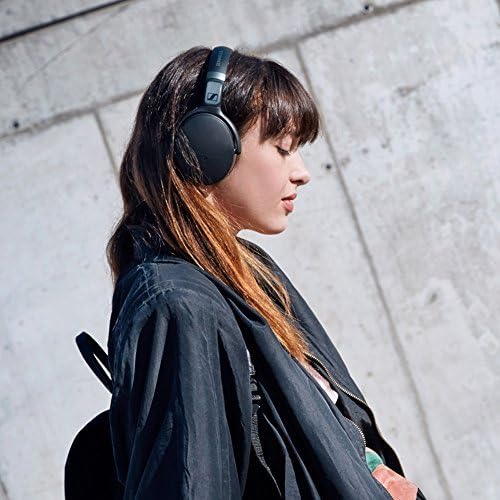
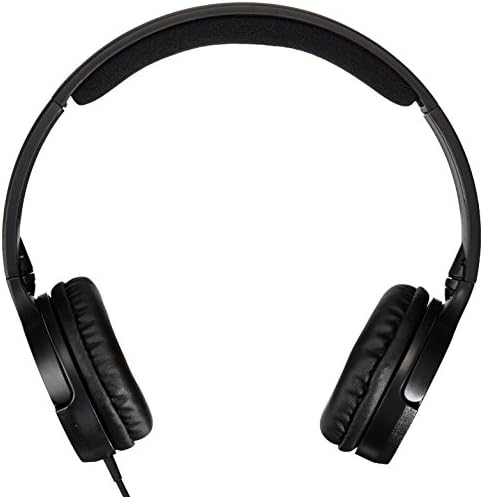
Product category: headphones
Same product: no